Valdrin Mustafa

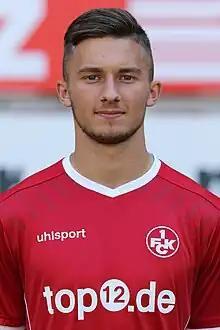
Mustafa with 1. FC Kaiserslautern, 2017

Valdrin Mustafa (born 11 March 1998) is a professional footballer who plays as a centre-forward for Regionalliga club Kickers Offenbach. Born in Germany, he has represented Albania and Kosovo internationally at youth levels.